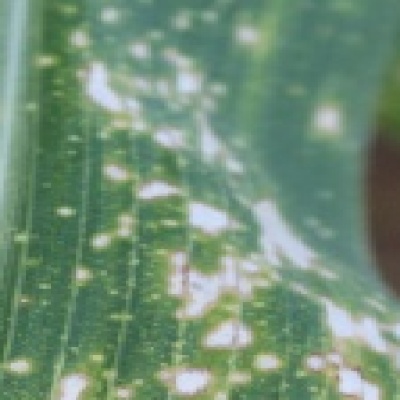
Label: Corn_(Maize)___Leaf_Spot